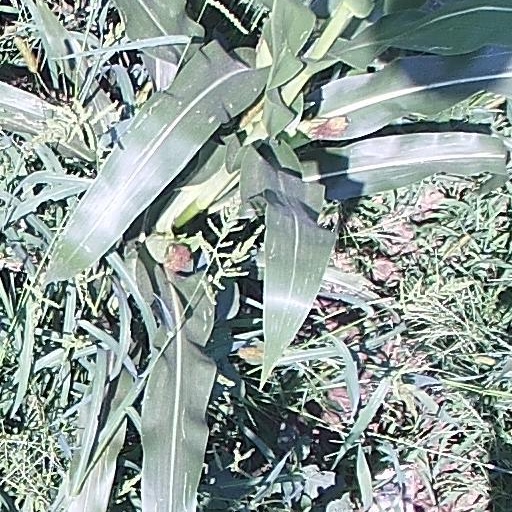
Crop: maize; corn